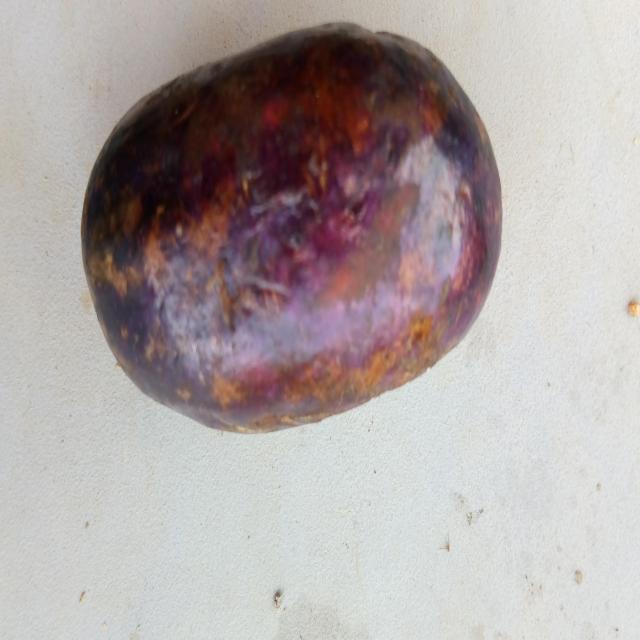
Plum grade: bruised